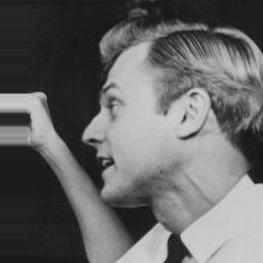
Age: 27